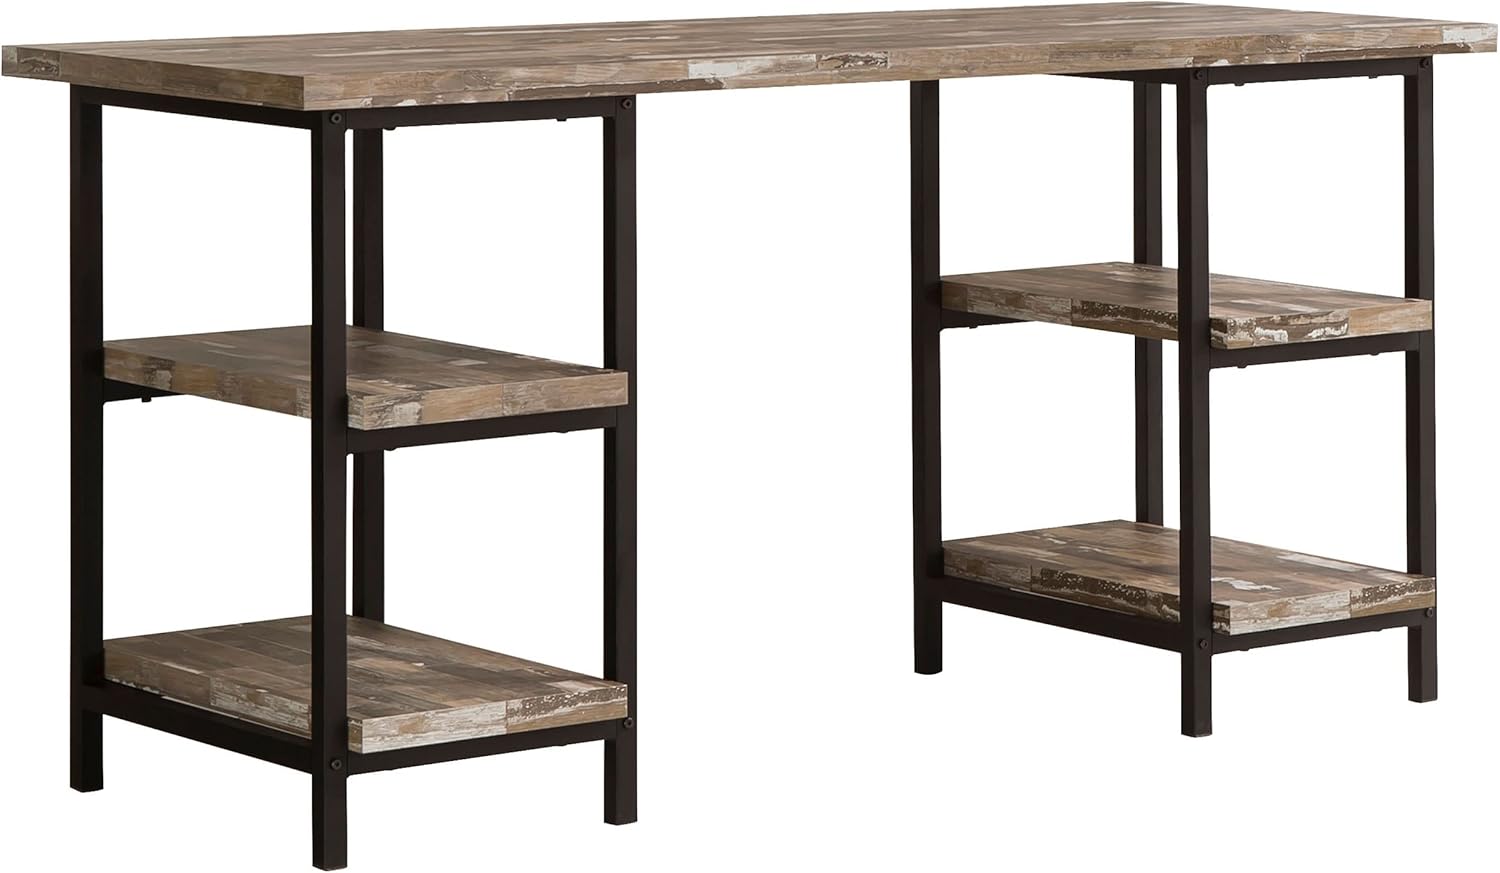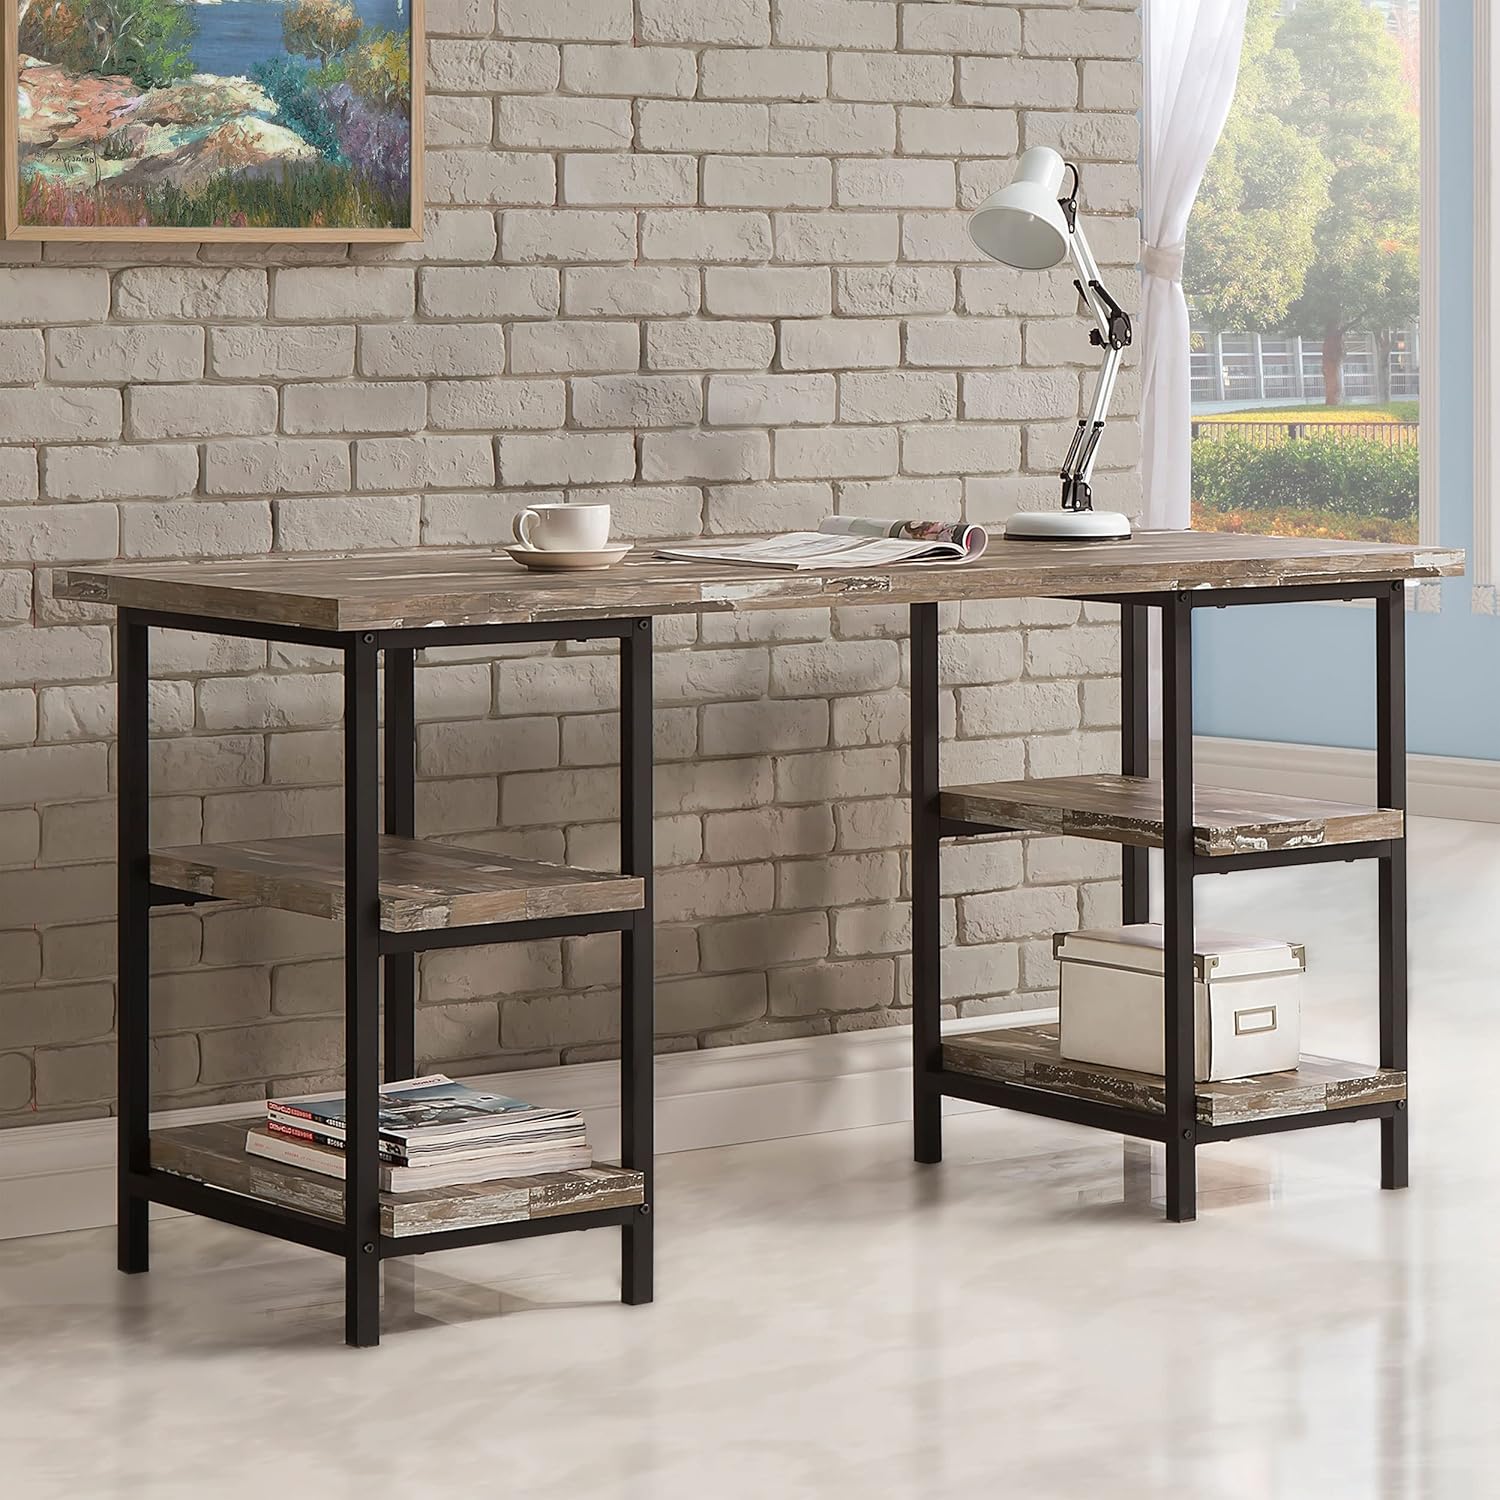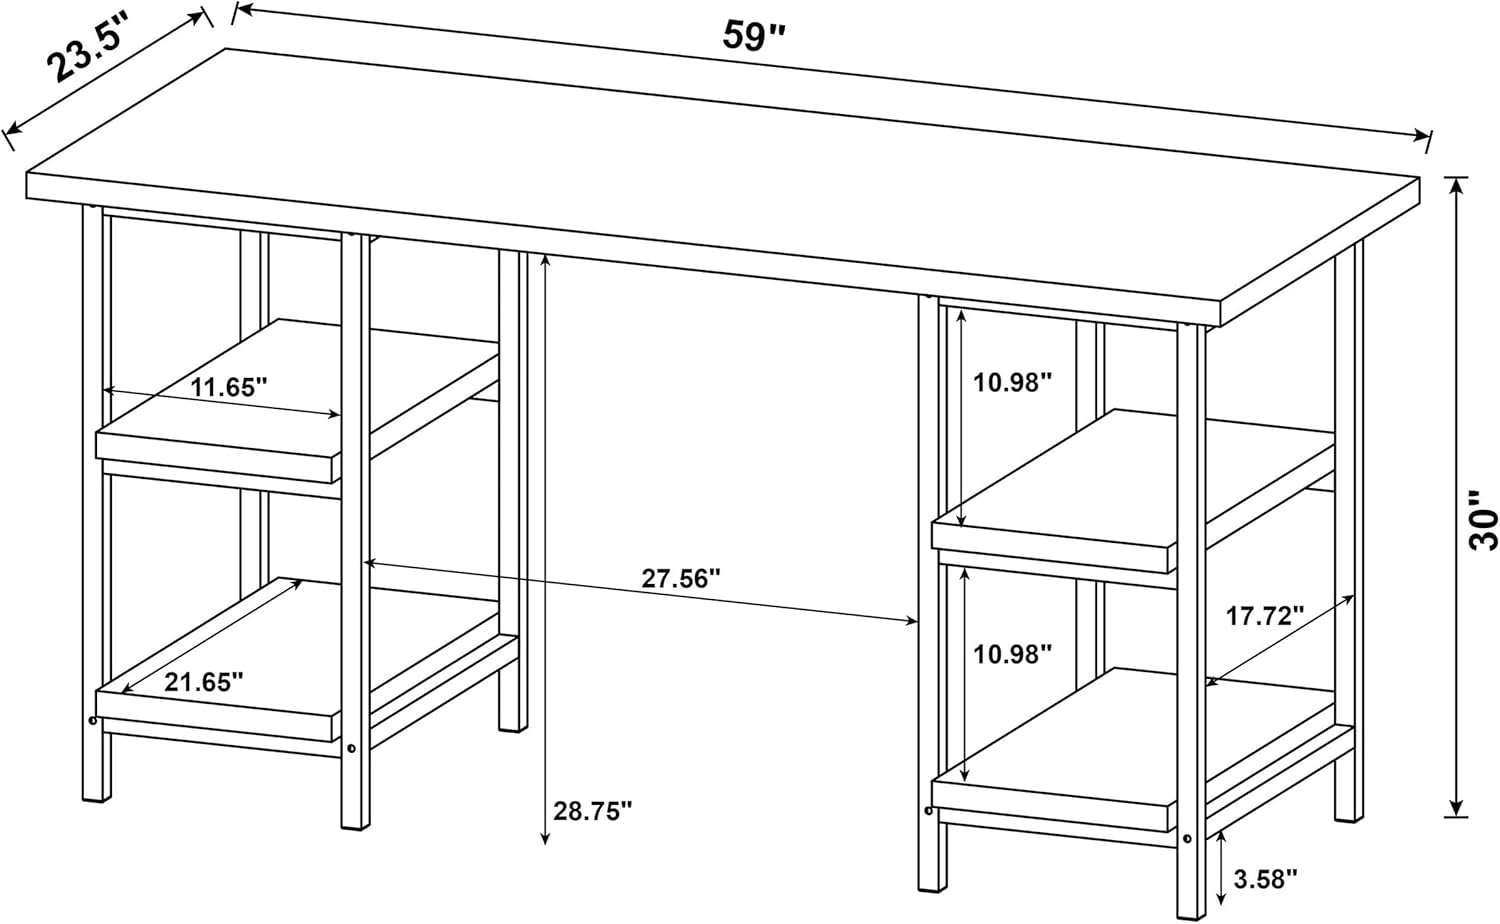
Coaster Home Furnishings Skelton Writing Desk with Metal Frame Salvaged Cabin and Black 801551
Category: Amazon Home
Keeping it simple and stylish, this writing desk offers a pleasing, casual look as well. A hint of industrial design works its way into a desk made from salvaged cabin finish wood surfaces. Metal legs in a black finish provide the perfect contrast. Store essentials on two tiers of open shelving on each side. Make this a kitchen-based unit, or add it to a transitional home office.
Features: Set includes: One (1) writing desk | Materials: Hollow board with honey comb, Engineered veneer and Metal | Finish Color: Salvaged Cabin and Black | Assembly Required: Yes | Weight limit: 22 lbs/each shelf | Number of shelves: 4 | Desk clearance: 28.75"